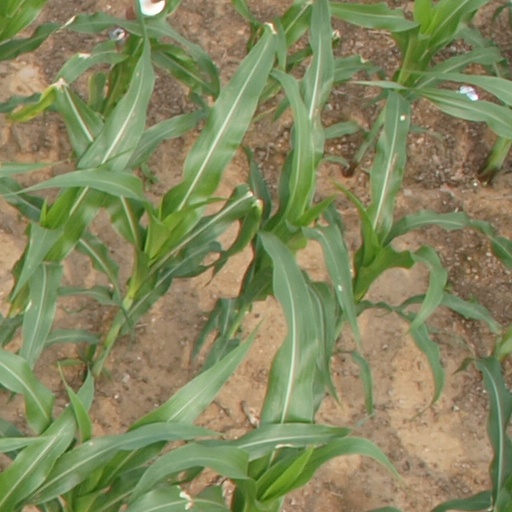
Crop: maize; corn